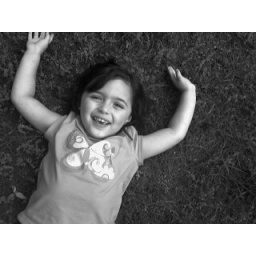
happy girl in the grass